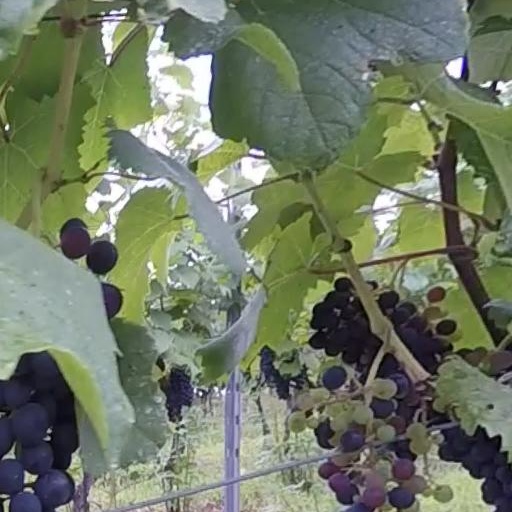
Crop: grape